The Terror of Tiny Town

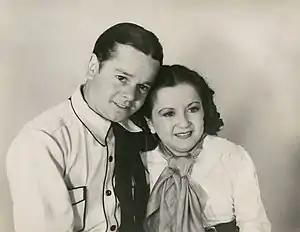
Billy Curtis and Yvonne Moray

Jed Buell was able to find about 60 cast members for the film, with an average height of 3’8". He located most of them through talent agencies, newspaper ads, and radio broadcasts. The film presents Jed Buell's Midgets. Many of the actors were former members of the performing troupe The Singer Midgets, and played Munchkins in "The Wizard of Oz", released in 1939.